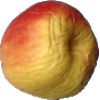
Label: Apple Red Yellow 1